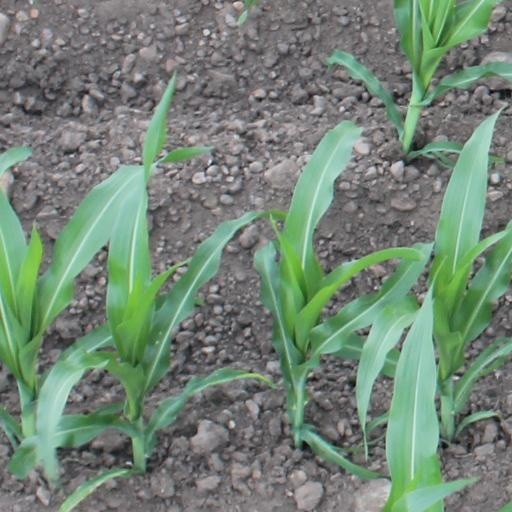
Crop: maize; corn